Dangerous Curve Ahead

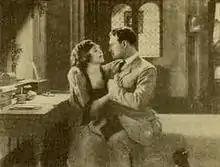
Helene Chadwick and Richard Dix

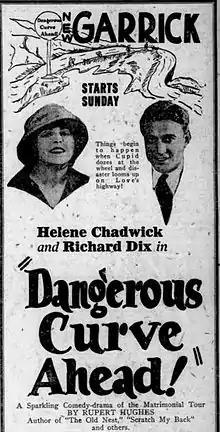

Dangerous Curve Ahead is a 1921 American silent comedy starring Helene Chadwick and Richard Dix. The film is considered to be lost.